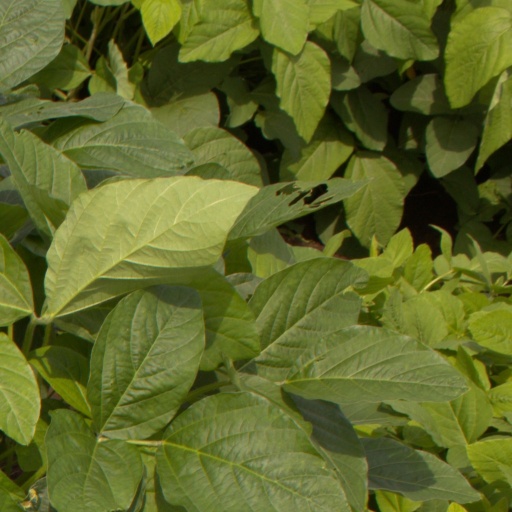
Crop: soybean